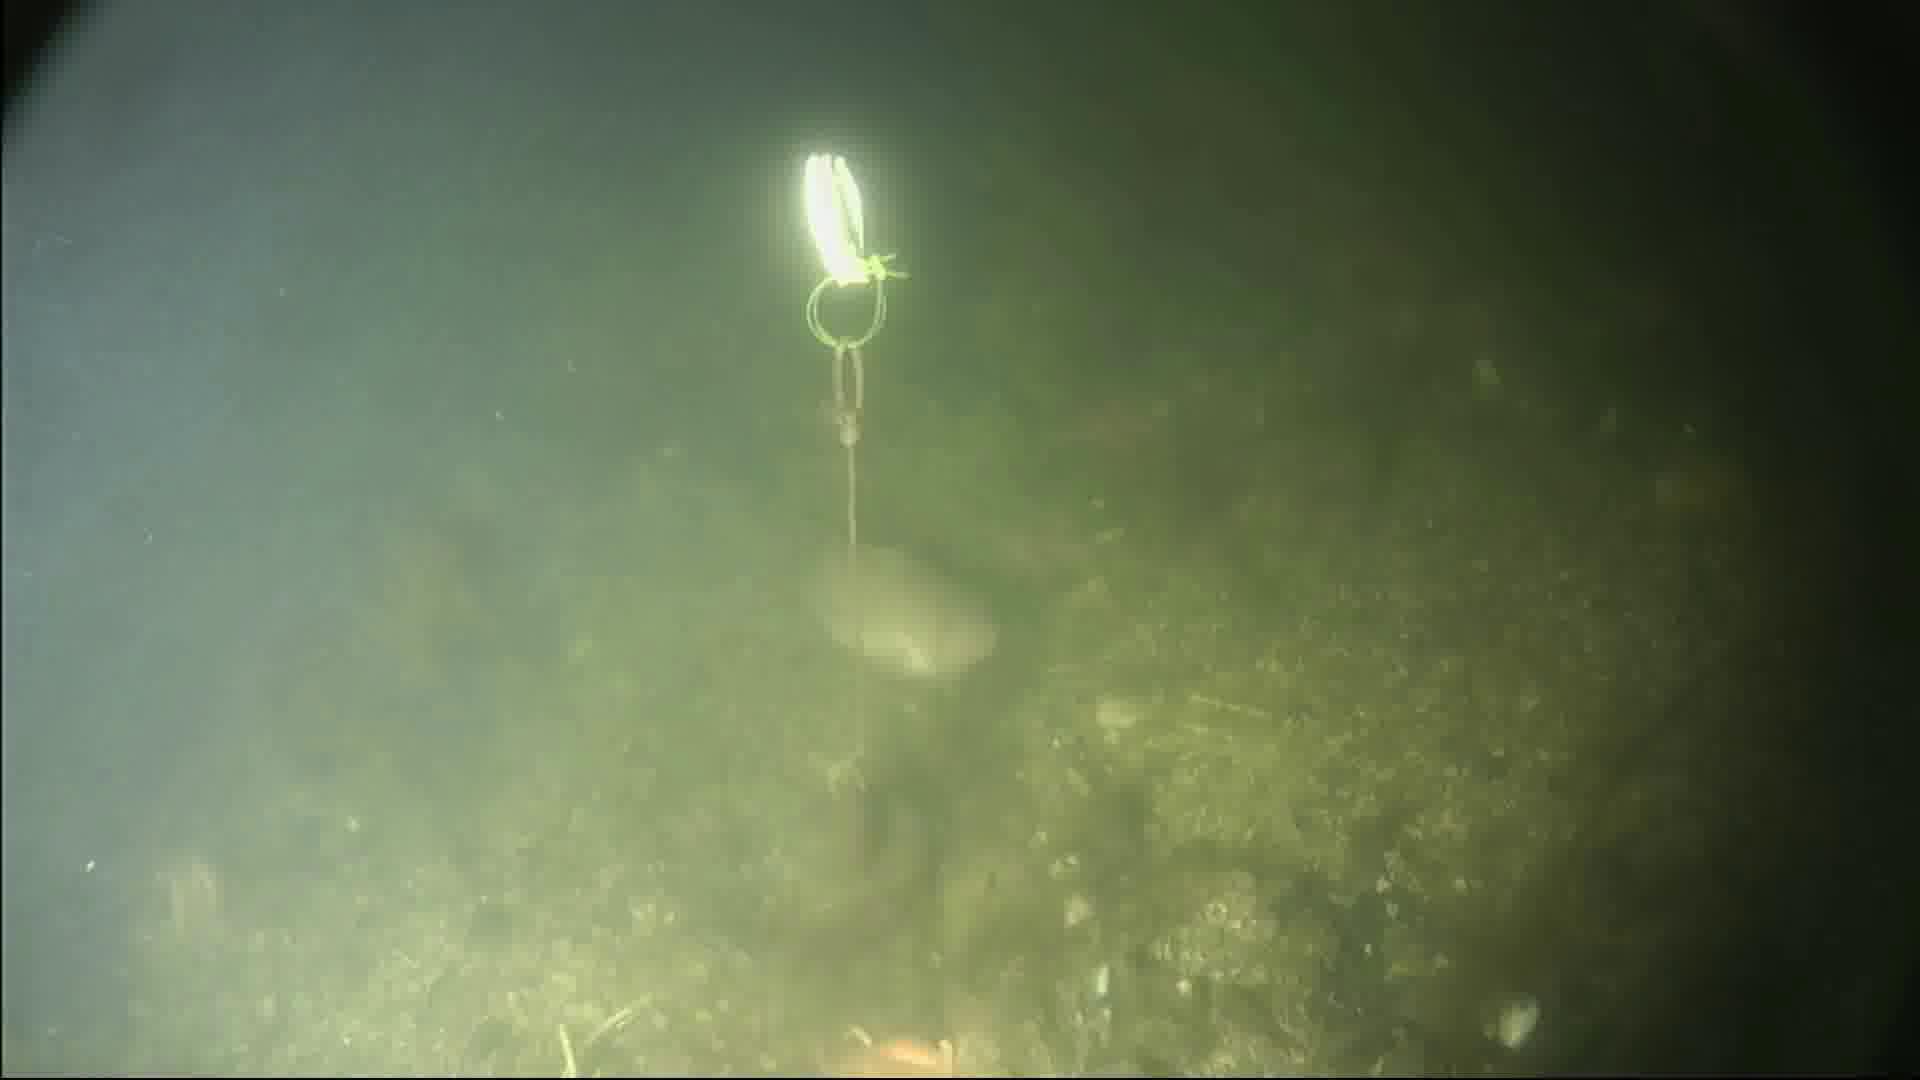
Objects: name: fish
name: starfish